Köppen climate classification

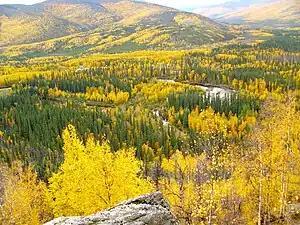
Boreal forest in Alaska has a subarctic climate

Temperate climates have the coldest month averaging between (or ) and and at least one month averaging above . For the distribution of precipitation in locations that both satisfy a dry summer (Cs) and a dry winter (Cw), a location is considered to have a wet summer (Cw) when more precipitation falls within the summer months than the winter months while a location is considered to have a dry summer (Cs) when more precipitation falls within the winter months. This additional criterion applies to locations that satisfies both Ds and Dw as well.